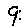
Label: 9